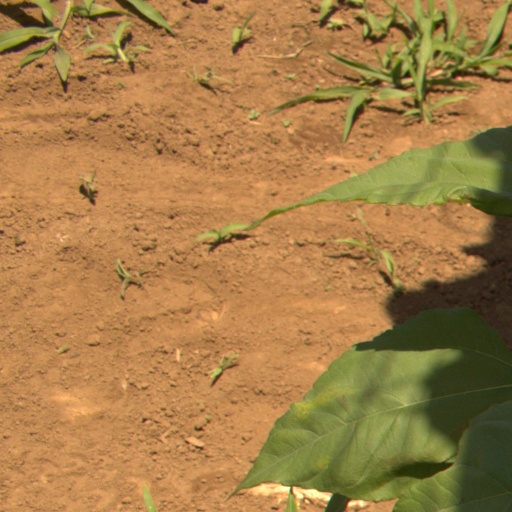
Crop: Jerusalem artichoke